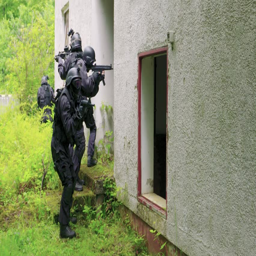
person run in front of a bedraggled building